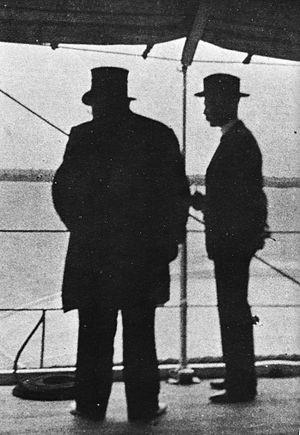
Stephanus Johannes Paulus « Paul » Kruger est un chef militaire, un homme politique et un chef d'État boer qui fut président de la République sud-africaine de 1883 à 1902. Généralement surnommé Oom Paul ou encore Mamelodi, il a représenté l'incarnation du nationalisme boer en lutte contre le Royaume-Uni durant la seconde guerre des Boers entre 1899 et 1902.